Ritsem

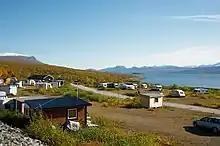
Laponia World Heritage Site in Ritsem

Ritsem is a village in the Gällivare Municipality, Norrbotten County, Sweden. It is located in the Stora Sjöfallet National Park. The area falls within the Swedish Lapland, and is home to the Sámi people during the reindeer migration. The town contains a 320 megawatt hydroelectric power plant, which sits inside a 16 km artificial tunnel connecting lake Sitasjaure to the Akkajaure reservoir. There is also a mountain cabin and caravan camp run by the Swedish Tourist Association.